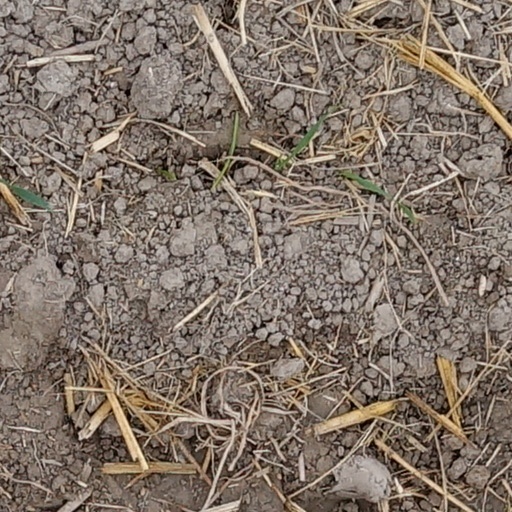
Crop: wheat